Question: Where was photo taken?
Tambaya: A ina aka ɗauki hoton?
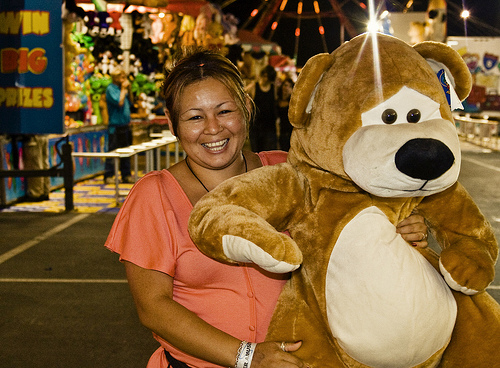
Answer: Fair.
Amsa: Wajan wasan yara.